Multimodal distribution

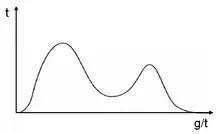
Figure 2. A bimodal distribution.

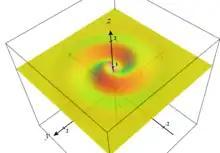
Figure 4. A non-example: a "unimodal" distribution, that would become multimodal if conditioned on either x or y.

In statistics, a multimodal distribution is a probability distribution with more than one mode (i.e., more than one local peak of the distribution). These appear as distinct peaks (local maxima) in the probability density function, as shown in Figures 1 and 2. Categorical, continuous, and discrete data can all form multimodal distributions. Among univariate analyses, multimodal distributions are commonly bimodal.